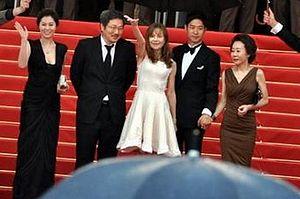
In Another Country est un film dramatique sud-coréen écrit, coproduit et réalisé par Hong Sang-soo, sorti en 2012. Il est sélectionné en compétition officielle au Festival de Cannes 2012.